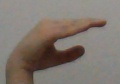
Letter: jeem